Egon Wisniowski

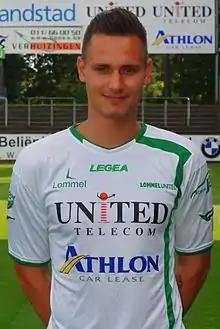
Wisniowski with Lommel

Egon Wisniowski (born 19 February 1985) is a Belgian former professional footballer who played as a defender.